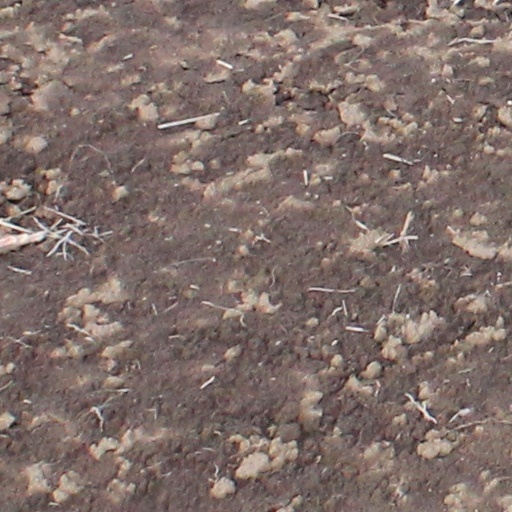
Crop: wheat